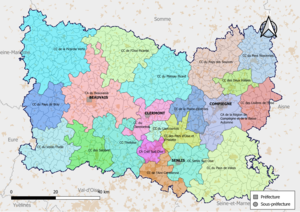
Carte des intercommunalités du département de l'Oise, France. Composition au 1er janvier 2019.
Depuis le 1ᵉʳ janvier 2017, le département de l'Oise compte 21 établissements publics de coopération intercommunale à fiscalité propre dont le siège est dans le département. Par ailleurs 2 communes sont groupées dans une intercommunalité dont le siège est situé hors département.